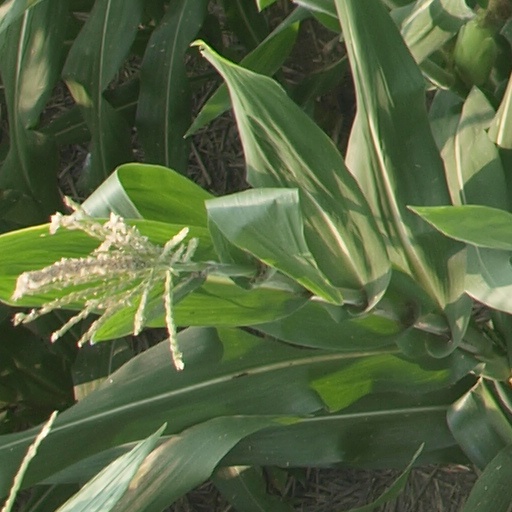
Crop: maize; corn